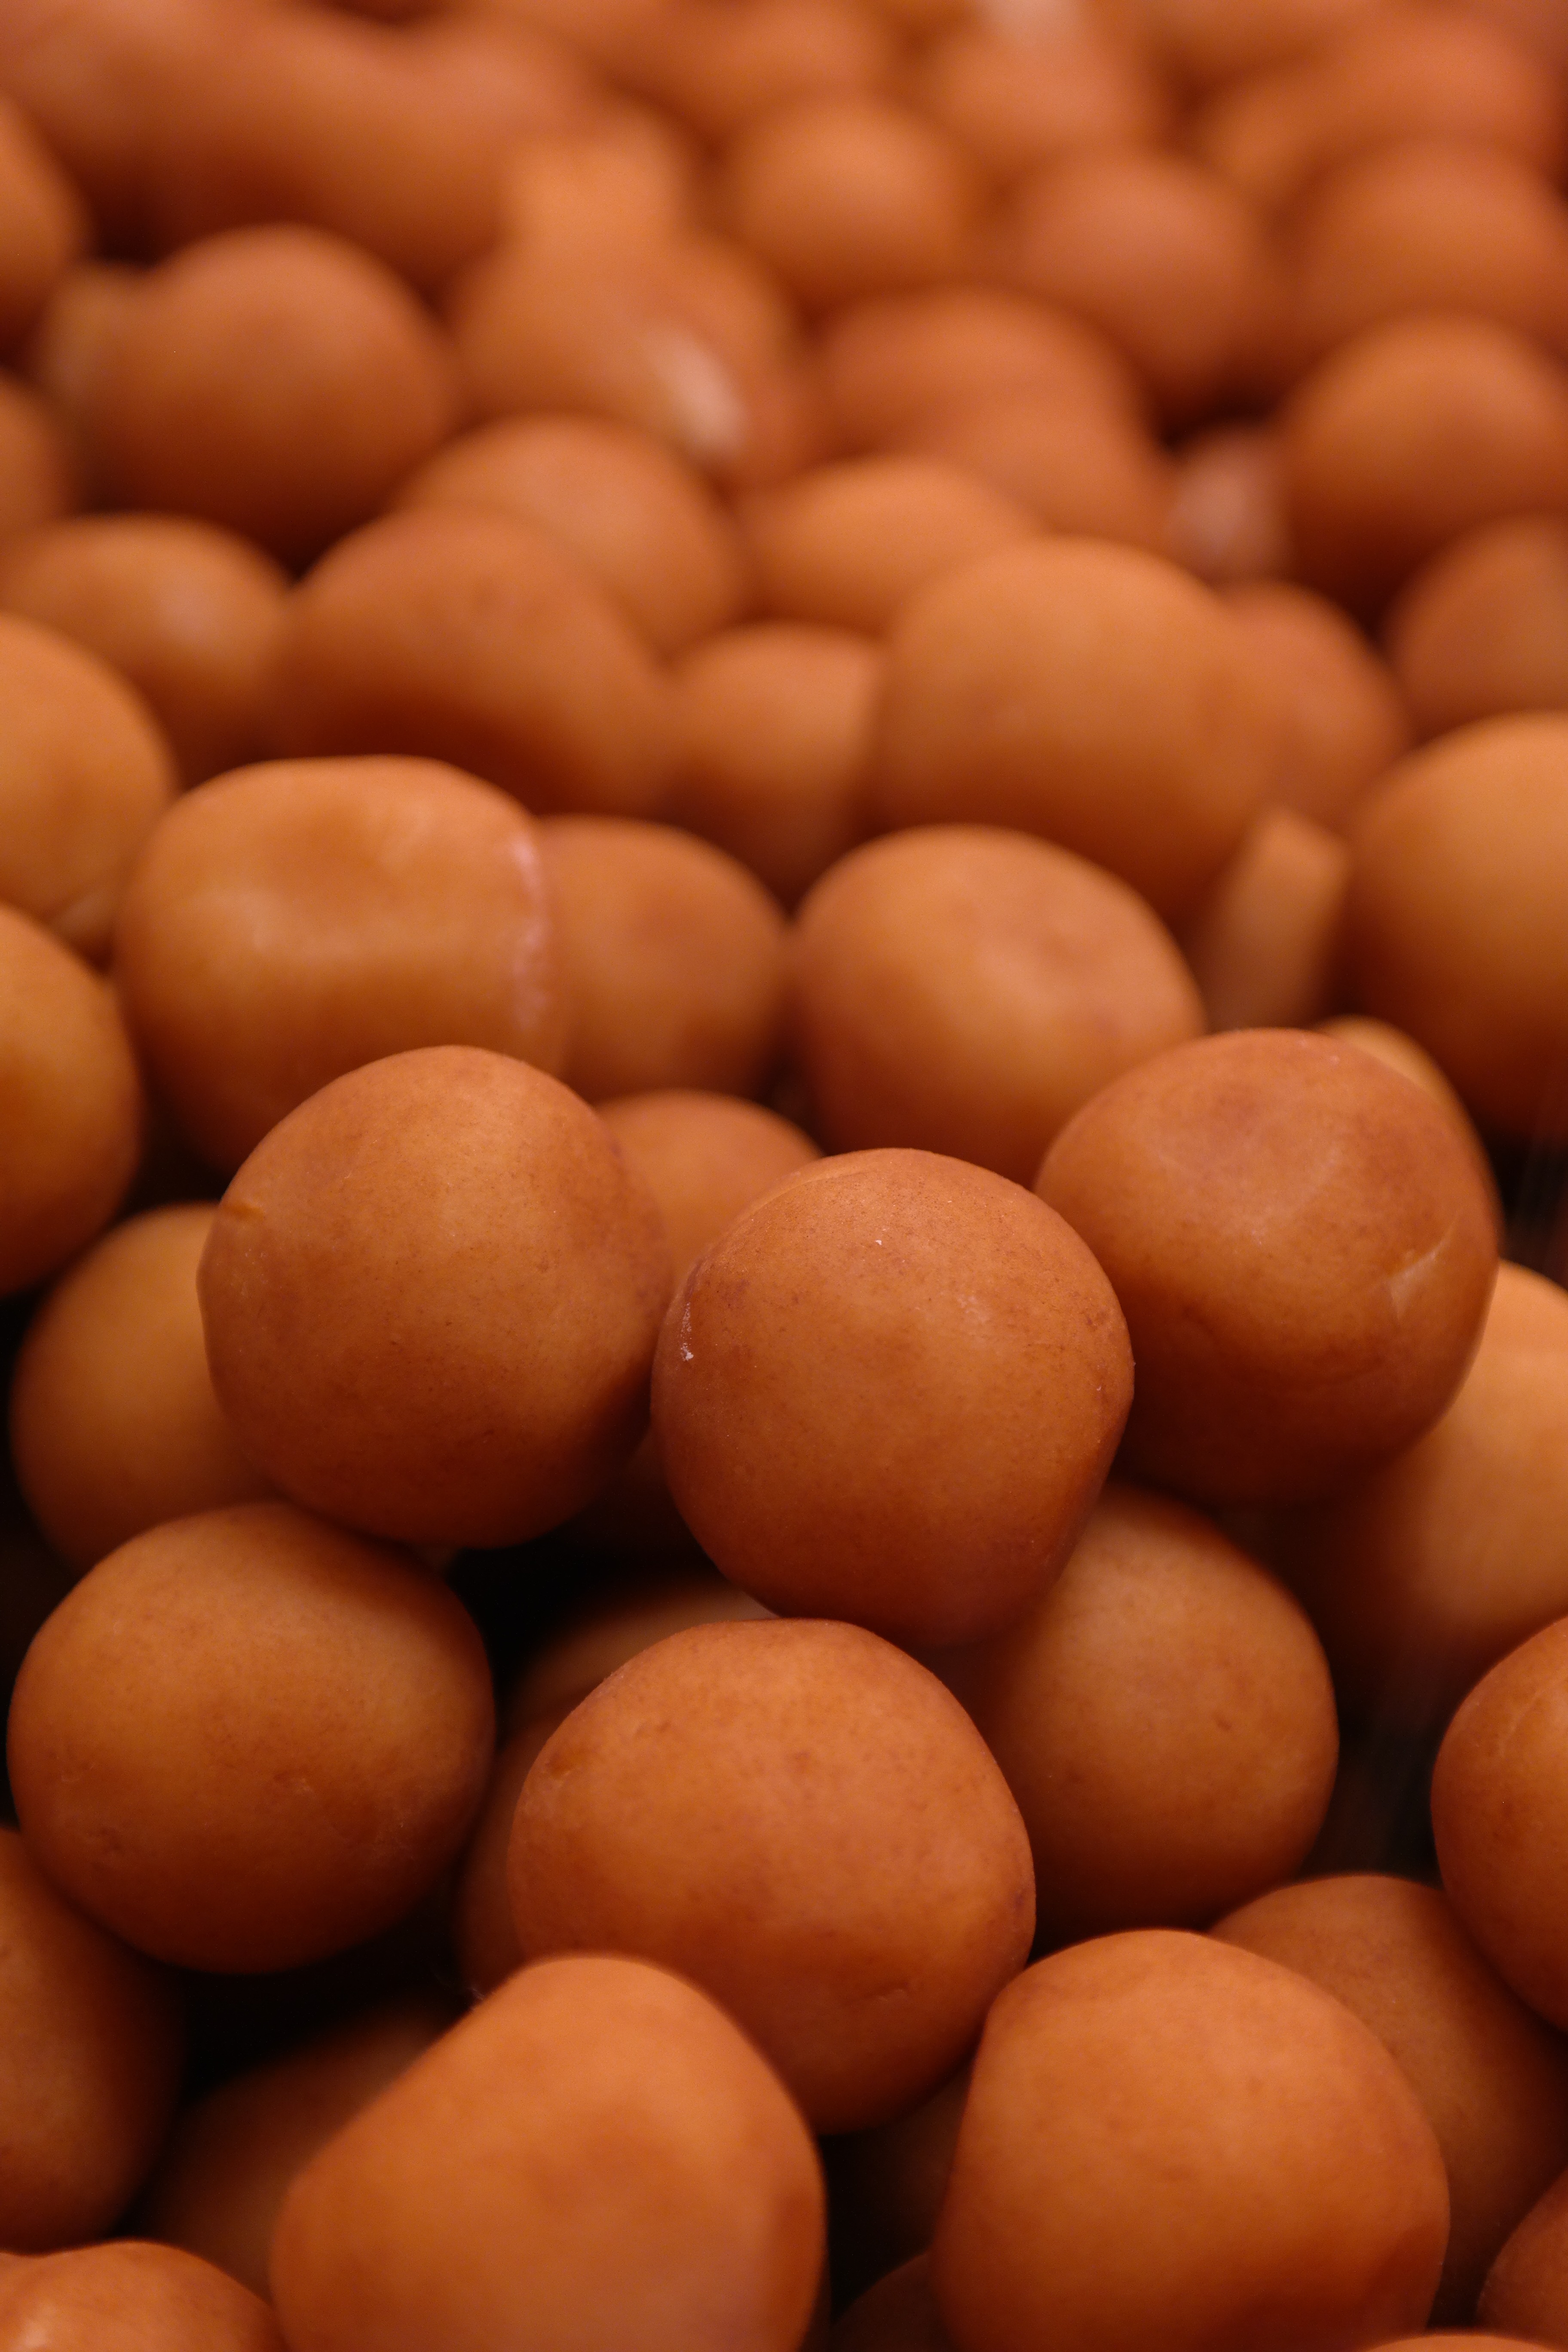
plant, fruit, sweet, food, produce, vegetable, crop, brown, delicious, calories, christmas time, christmas market, fair, sweetness, about, nibble, marzipan potatoes, marzipan, spherical, dusted, flowering plant, year market, unhealthy, land plant, common bean, cinnamon cocoa mixture